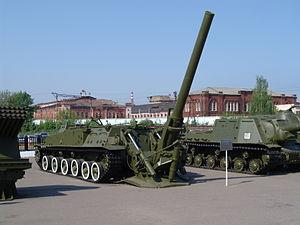
Le 2S4 "Tulpan" est un mortier automoteur soviétique de 240 mm et 27,5 t. Il est à ce jour le plus grand mortier en service au monde. Le chargement des projectiles de 230 kg se fait à l'aide d'une grue intégrée et un receveur automatique avec une télécommande.